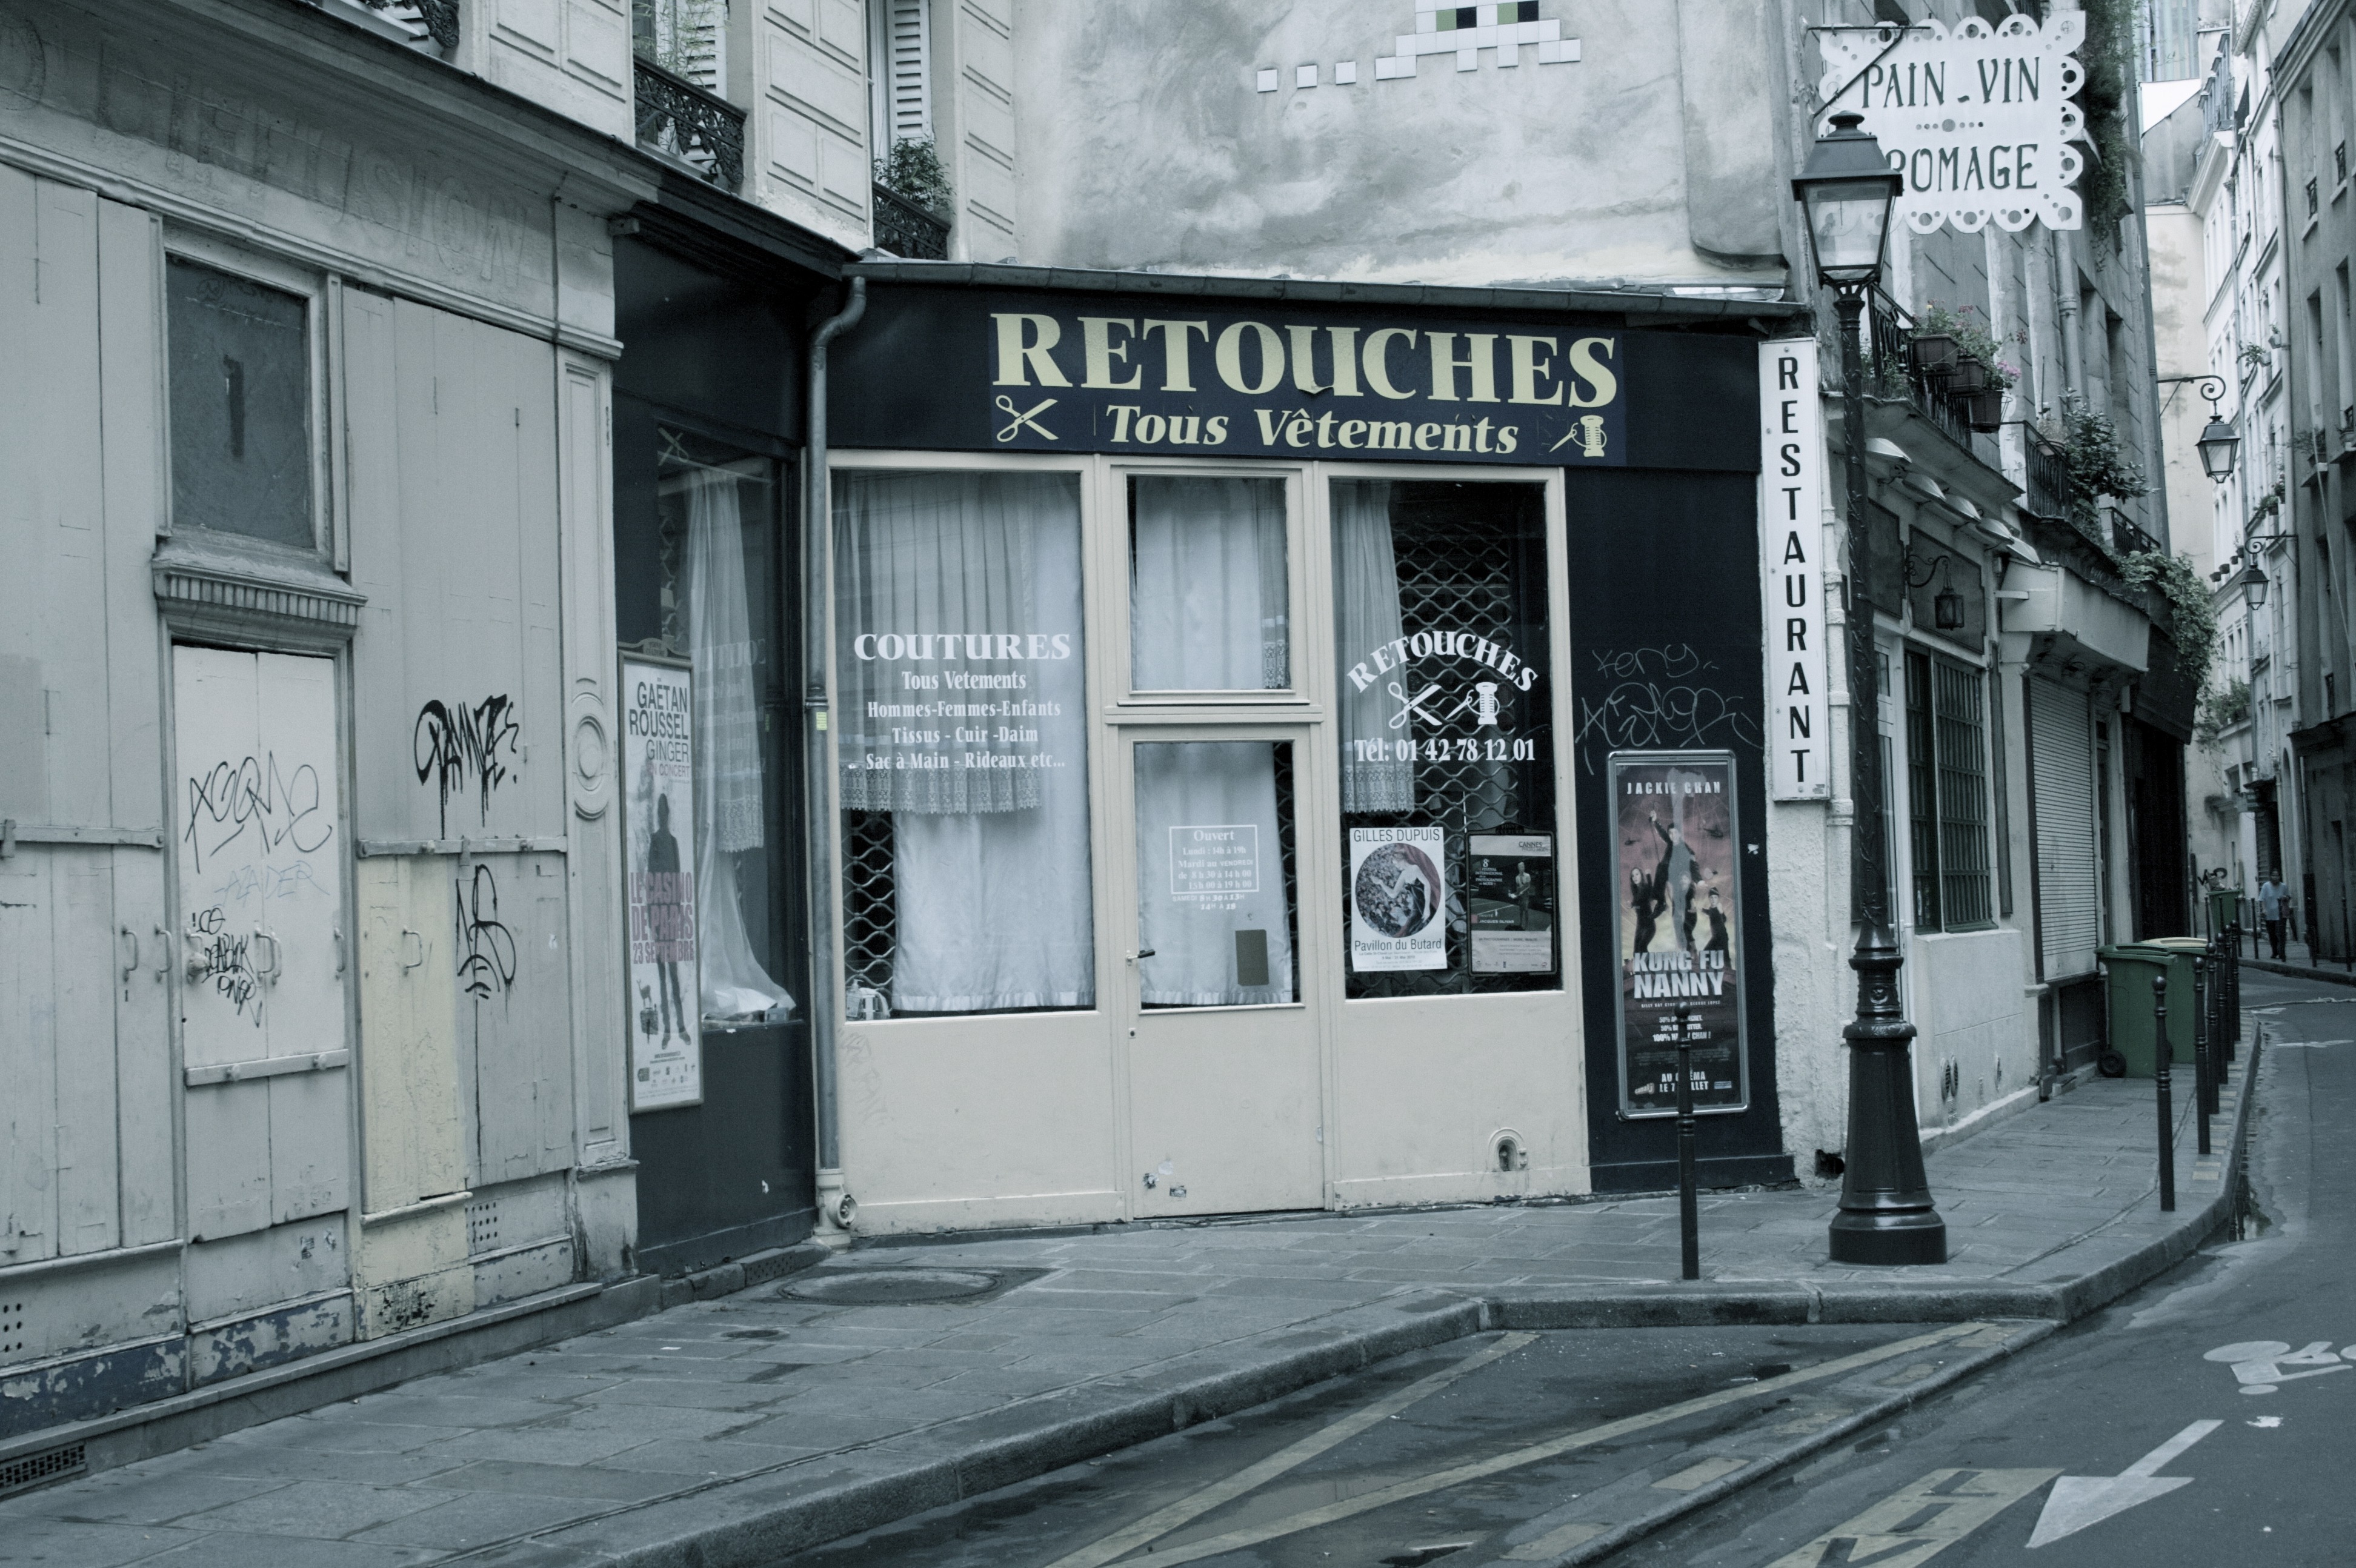
road, street, alley, paris, shop, facade, shopping, monochrome, infrastructure, urban area, old business